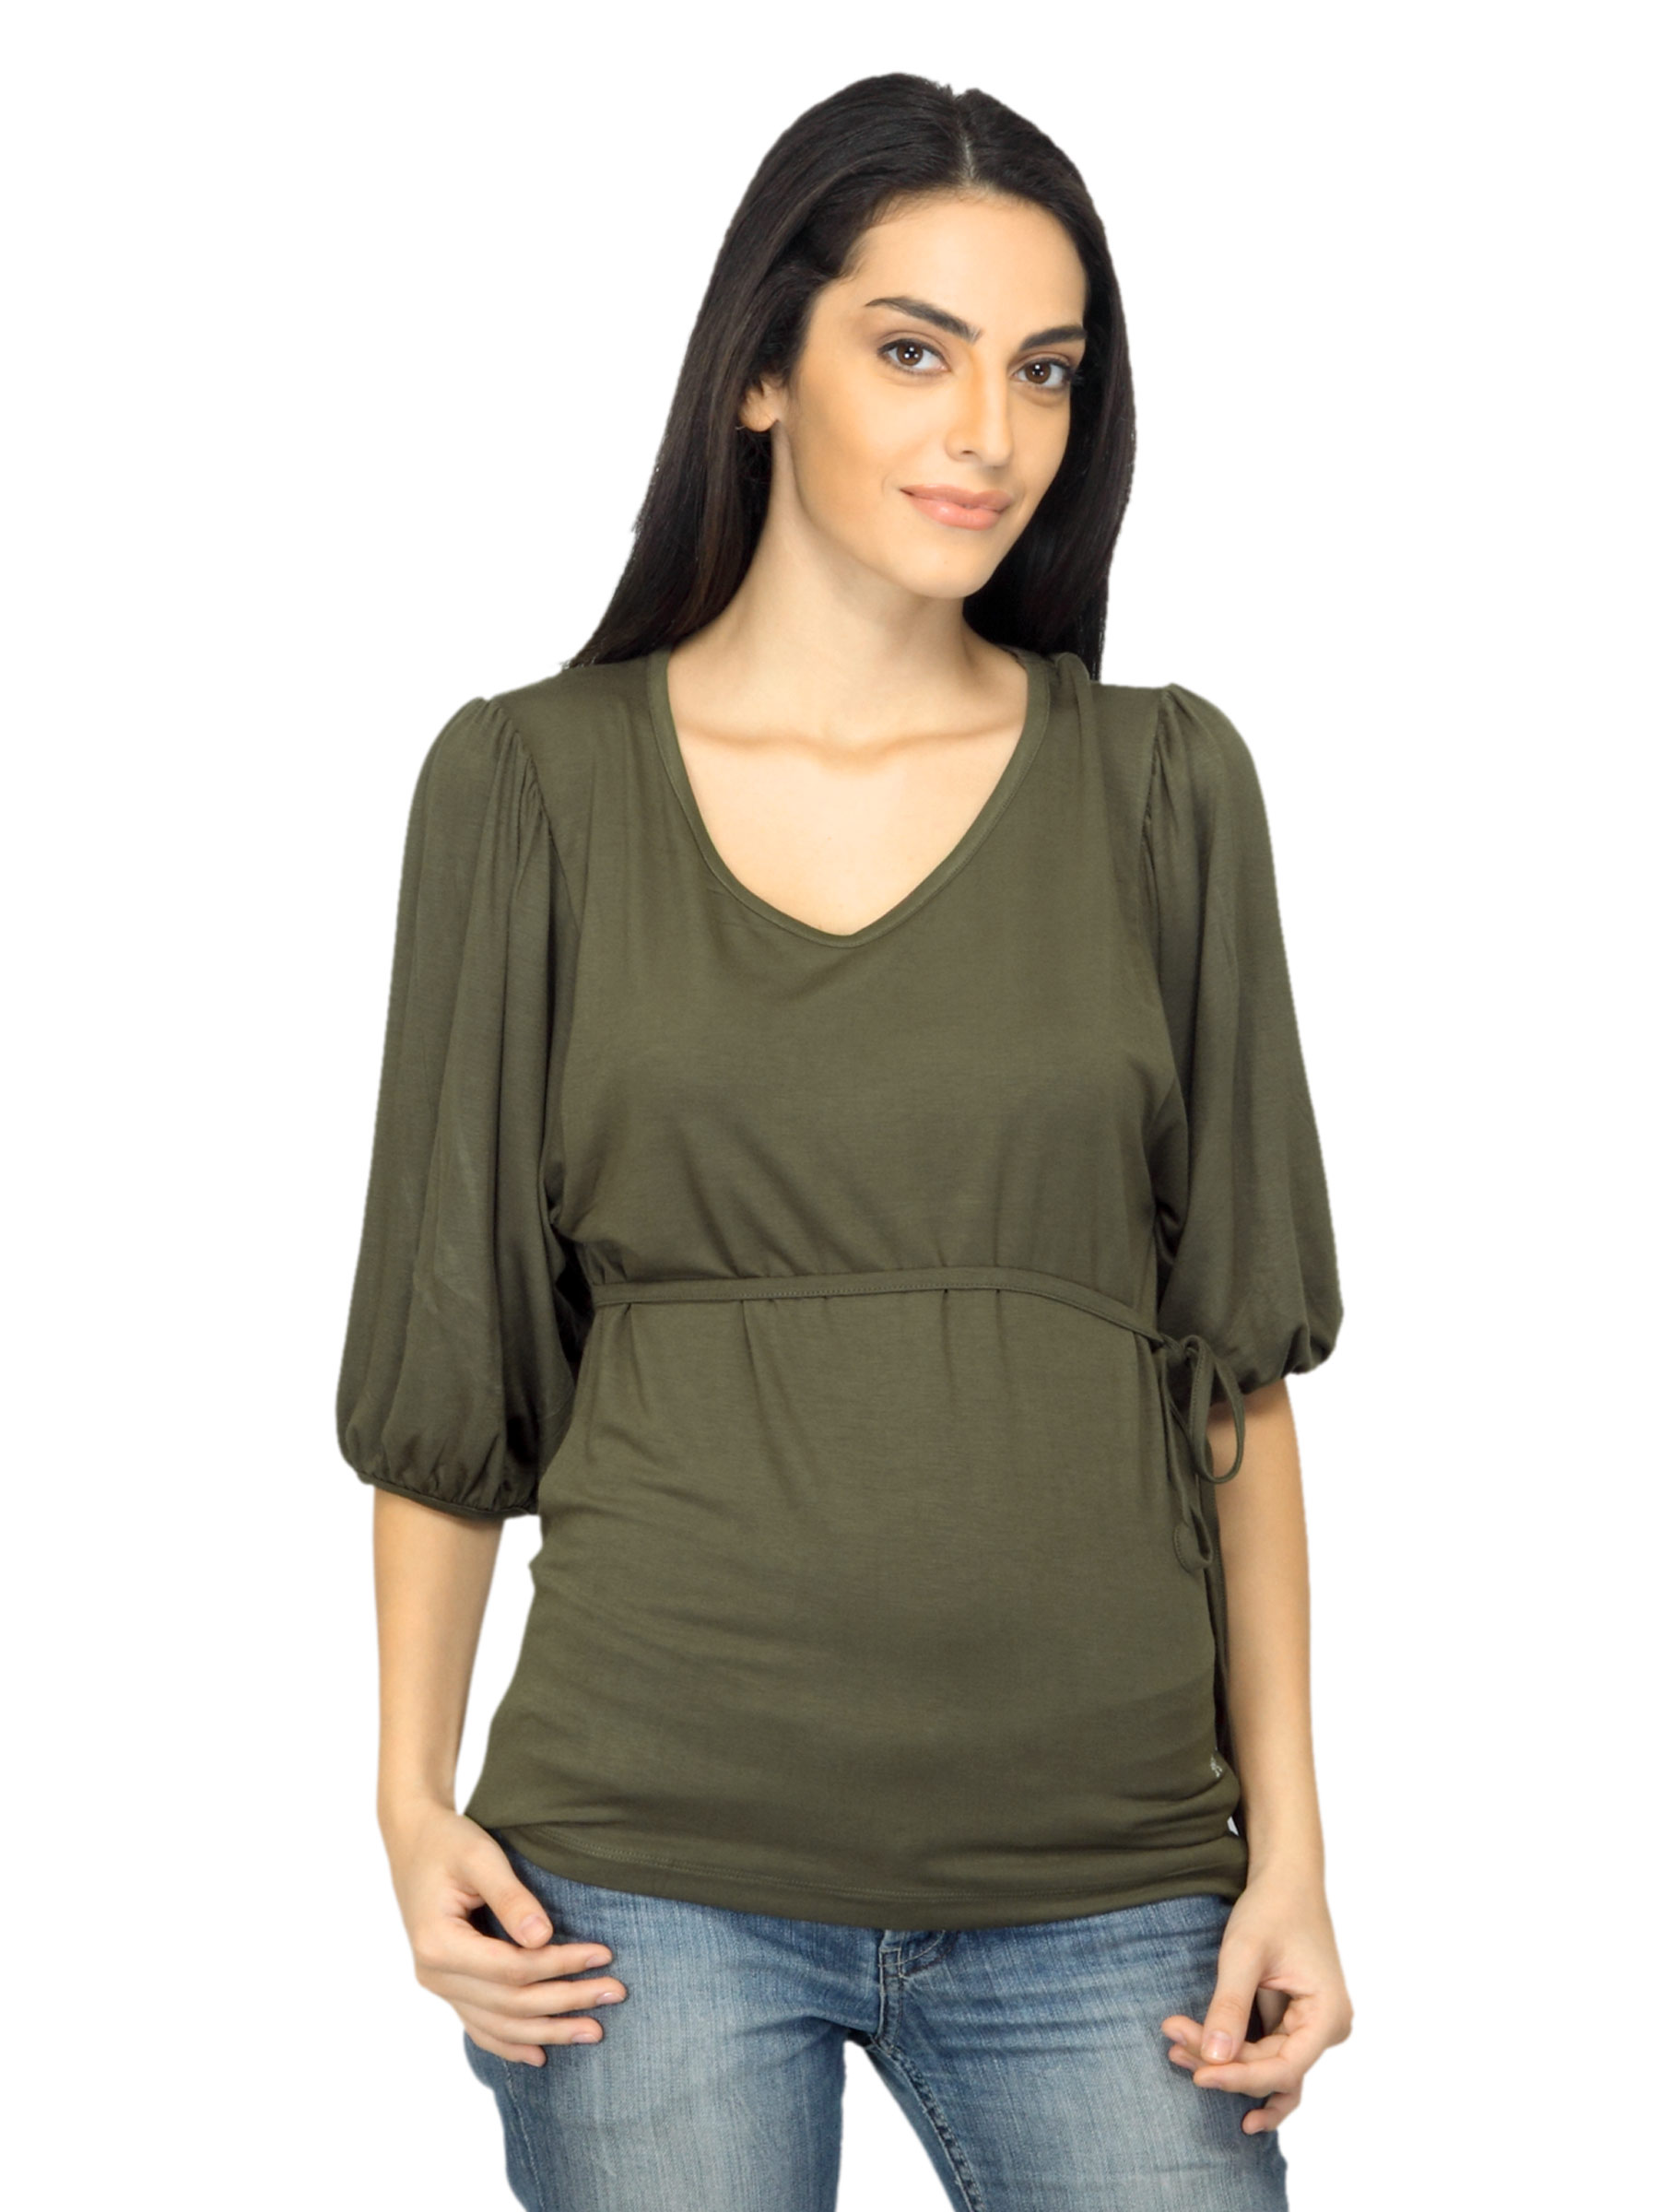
Arrow Woman Olive Top
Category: Apparel / Topwear / Tops
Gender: Women
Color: Olive
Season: Summer 2012
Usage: Casual